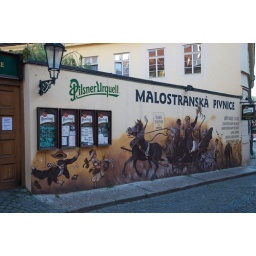
Painted wall sign at lesser town pub in Prague.